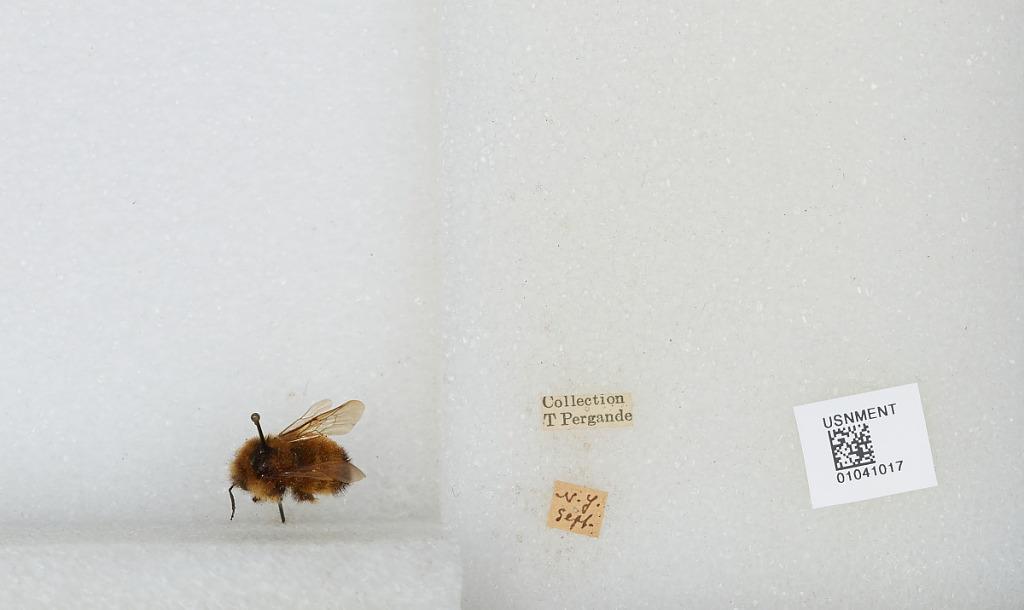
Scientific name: Bombus sp.
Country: United States
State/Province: New York